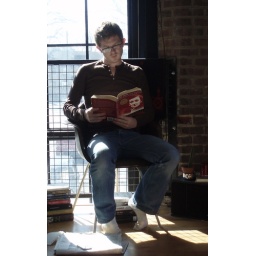
Enjoying a good book in a new chair